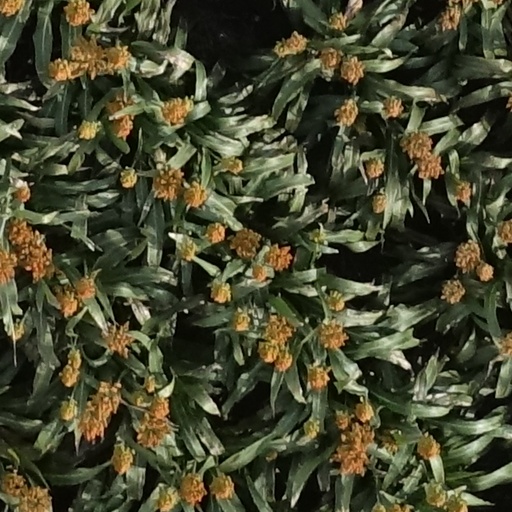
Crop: sorghum